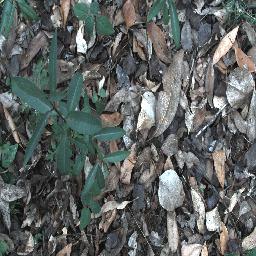
Label: rubber_vine